Weston, Toronto

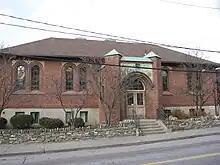
The Weston Branch of the Toronto Public Library. The building was erected as a Carnegie library in 1914.

A second railway company arrived in 1869. On October 5, 1869, Prince Arthur, Duke of Connaught and Strathearn attended the sod turning ceremony for the construction of the Toronto, Grey and Bruce Railway. The spade which he used for the event is kept in the public library.